Cincinnati chili

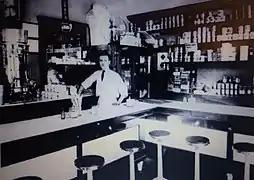
Interior of chili parlor with deli-style stools at a counter

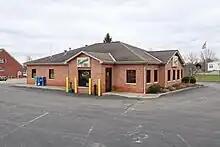
The only current location of Empress Chili in Alexandria, Kentucky

Cincinnati chili originated with immigrant restaurateurs who were trying to expand their customer base by moving beyond narrowly ethnic styles of cuisine. Tom and John Kiradjieff emigrated from the village of Hrupishta (present-day Argos Orestiko, Greece), fleeing ethnic rivalries and bigotry in the fallout from the Balkan Wars and World War I, in 1921. They began serving a "stew with traditional Mediterranean spices" as a topping for hot dogs which they called "coneys" in 1922 at their hot dog stand located next to a burlesque theater called the Empress, which they named their business after.